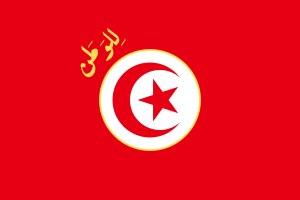
Le président de la République tunisienne est le chef d'État en Tunisie depuis l'instauration de la fonction le 25 juillet 1957. À ce titre, il dirige le pouvoir exécutif avec un gouvernement présidé par le chef du gouvernement. Selon l'article 77 de la Constitution républicaine du 10 février 2014, il assure également le haut commandement des forces armées. Il est élu au suffrage universel direct pour un mandat de cinq ans, renouvelable une seule fois.